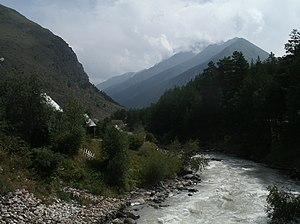
Le parc national de Prielbroussié ou parc national du mont Elbrouz est un parc national situé autour de l'Elbrouz, le point culminant de l'Europe. L'isolement relatif des profondes vallées qui l'entourent ont permis l'apparition d'une importante biodiversité et un haut niveau d'endémisme. Le parc national est situé dans la partie centrale du Caucase. Il est l'un des 22 parcs nationaux du Caucase, tout pays confondus, qui couvrent 1,8 % de la superficie de la région. Il est situé dans le raïon d'Elbrouz et le raïon Zolski, au sud-ouest de la République de Kabardino-Balkarie, en Russie.
Vladimir Bitokov, né le 1985 à Naltchik, est un réalisateur russe.